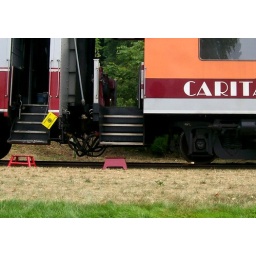
Libby and I spent about an hour walking around the cars looking for the vision.